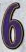
Number: 6